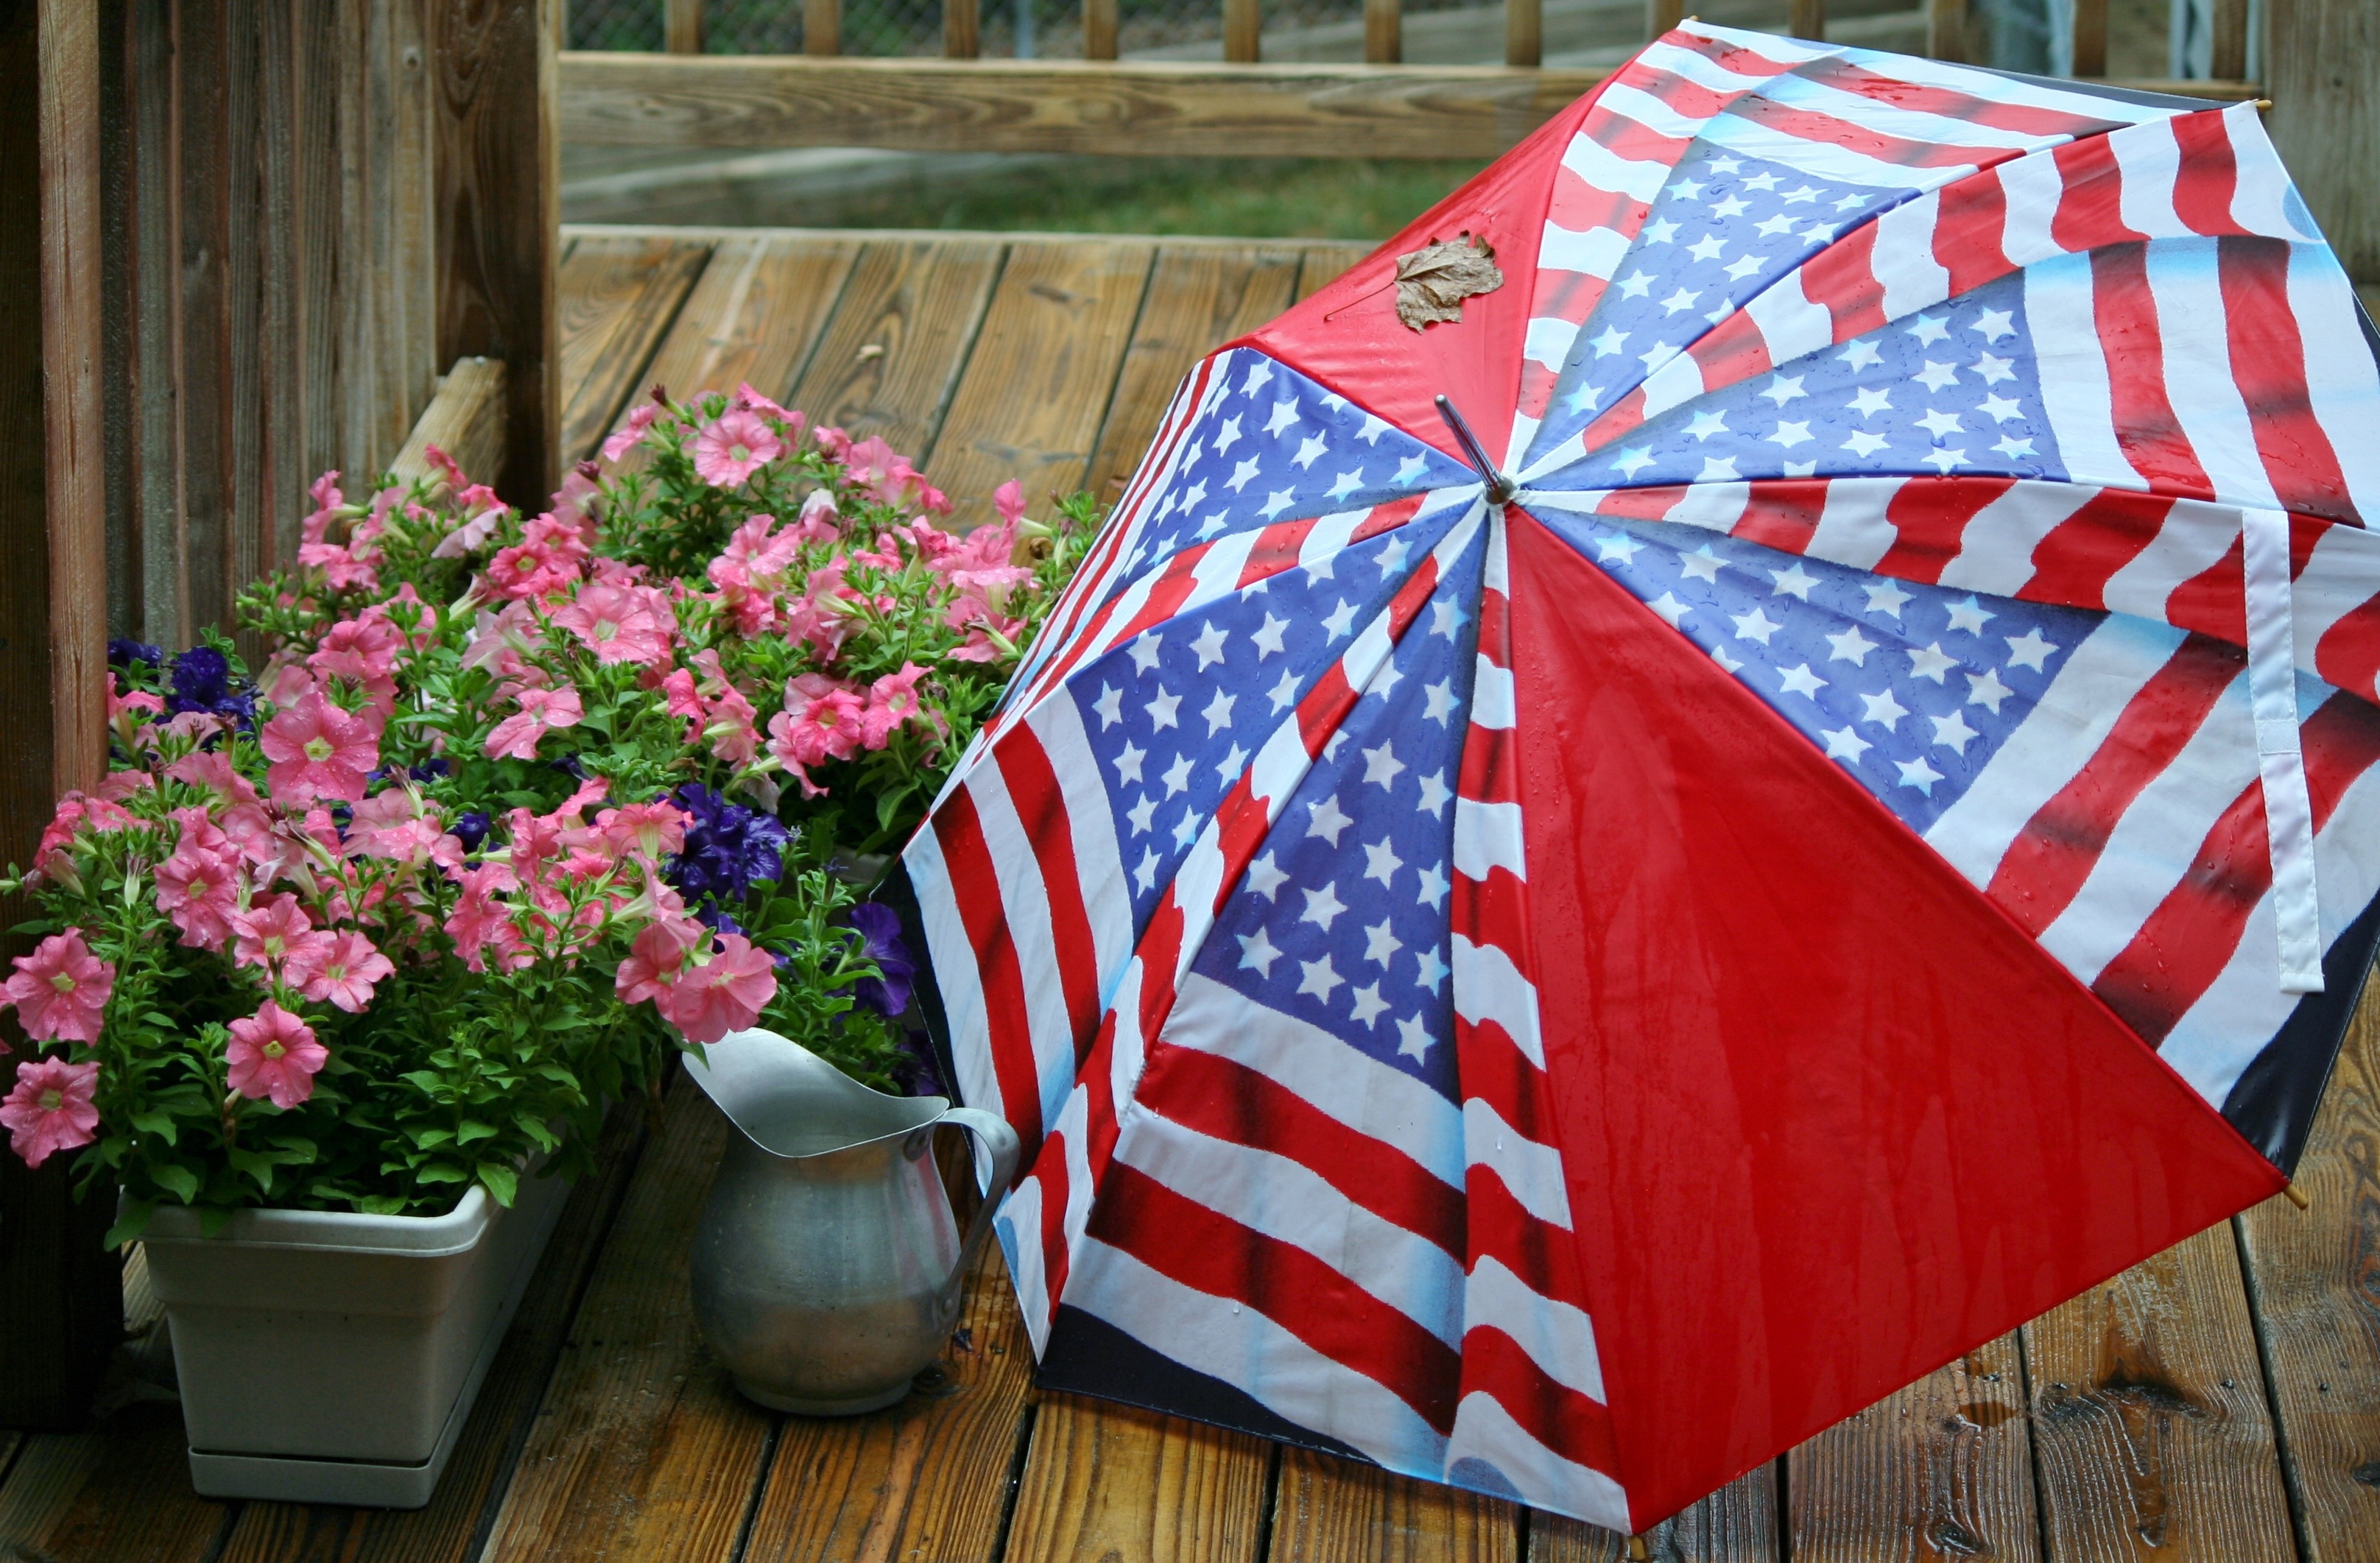
rain, flower, red, umbrella, color, flag, stars and stripes, flowers, art, american